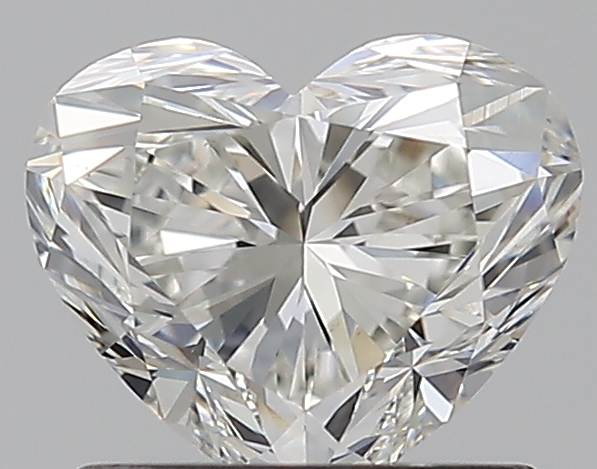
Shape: heart
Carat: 0.91
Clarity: VS1
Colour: H
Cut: EX
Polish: EX
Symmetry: EX
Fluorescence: N
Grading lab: GIA
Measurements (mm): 5.59 x 6.63 x 4.01